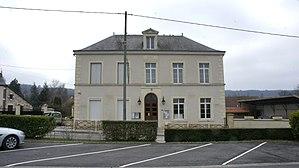
Une vue de la Mairie_de Sermiers .